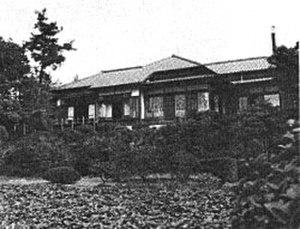
Itō Chūta, né le 26 octobre 1867 à Yonezawa au Japon et mort à l'âge de 86 ans le 7 avril 1954 à Tokyo, est un architecte, historien de l'architecture et critique japonais reconnu comme le principal architecte et théoricien de l'architecture du début du XXᵉ siècle au Japon.
Le Sōri-daijin Kantei, populairement appelé Sōri Kantei ou plus simplement Kantei désigne tout à la fois le complexe immobilier à Tokyo abritant les bureaux et la résidence du Premier ministre, le bâtiment au sein de cet ensemble où se trouvent seulement les lieux où le Premier ministre exerce ses responsabilités et par métonymie, le Cabinet et son administration centrale.